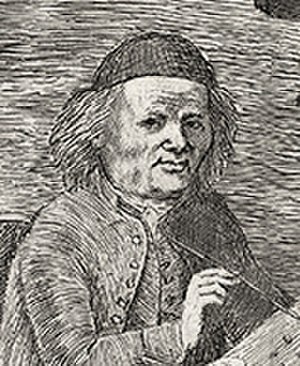
Pehr Hörberg
Pehr Hörberg, selvportræt.
Pehr Hörberg var en svensk historie- og genremaler.